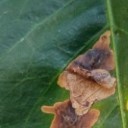
Label: Miner